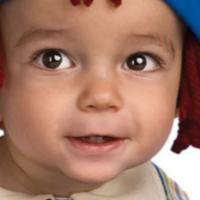
Age group: age 01-10